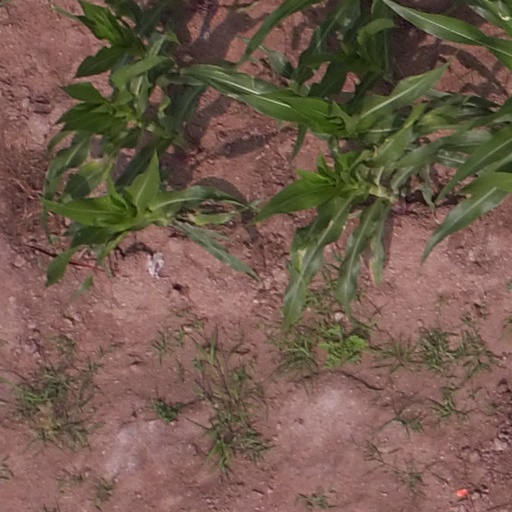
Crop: maize; corn